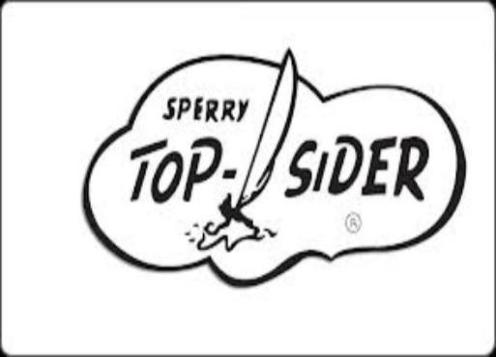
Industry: Clothes